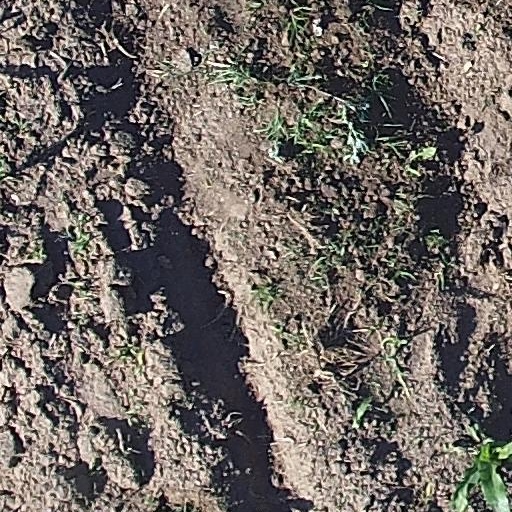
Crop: maize; corn